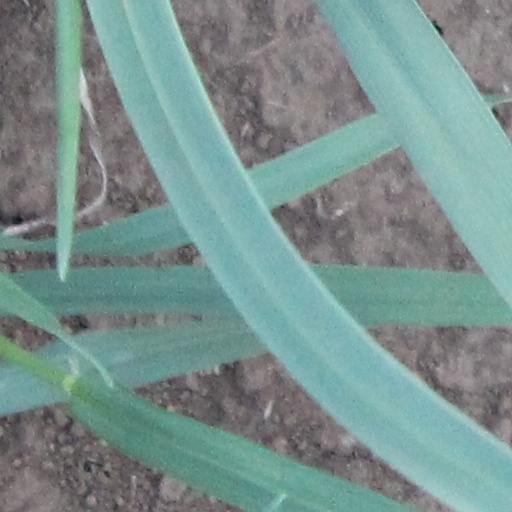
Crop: wheat